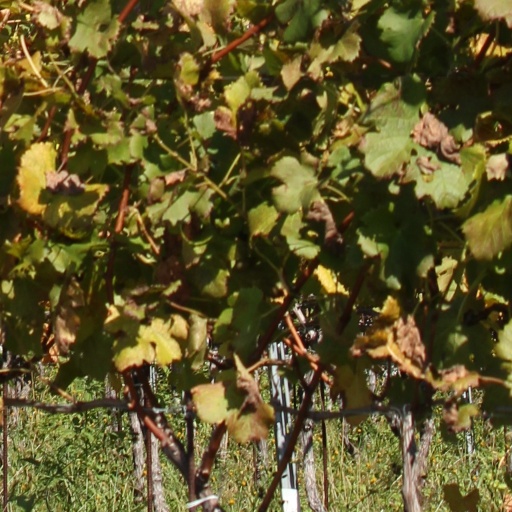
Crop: grape